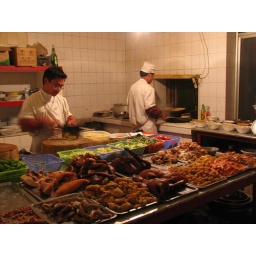
All the animal parts are in attendance at our guest house kitchen in Bamei.